Semar

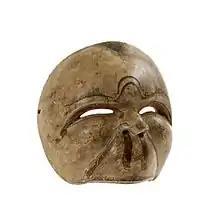
Mask of Semar for traditional Javanese theater performance.

In depictions, Semar appears with a flat nose, a protruding lower jaw, a tired eye, and a bulging rear, belly, and chest. He wears a checkered hipcloth, symbolizing sacredness. Like the other panakawan, the wayang kulit puppet does not have the elaborate openwork and ornamentation characteristic of the heroes In wayang wong, Semar always leans forward, one hand palm up on his back and the other extended partly forward, moving up and down, with an extended forefinger.